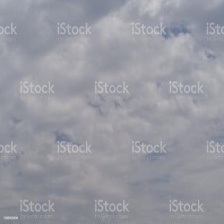
Cloud type: Stratus